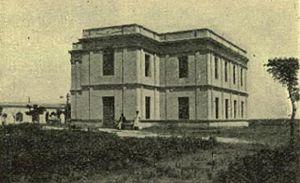
L’université adventiste de River Plate est une université adventiste du septième jour, située dans le village de Libertador San Martín dans la province d'Entre Ríos en Argentine. C'est la plus ancienne institution scolaire adventiste d'Amérique du Sud.